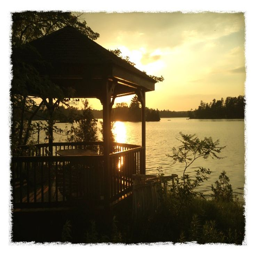
my friend 's beautiful year round cottage by the lake .